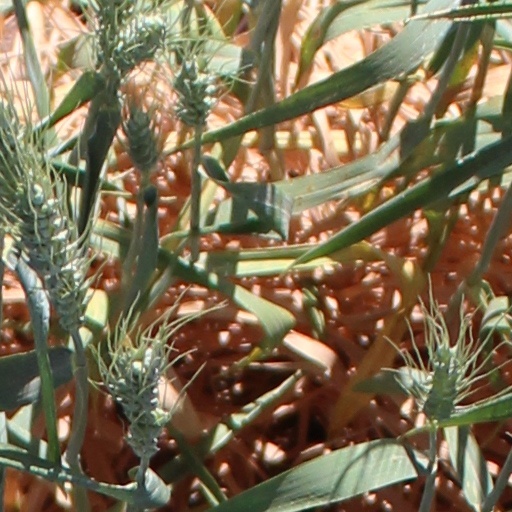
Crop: wheat